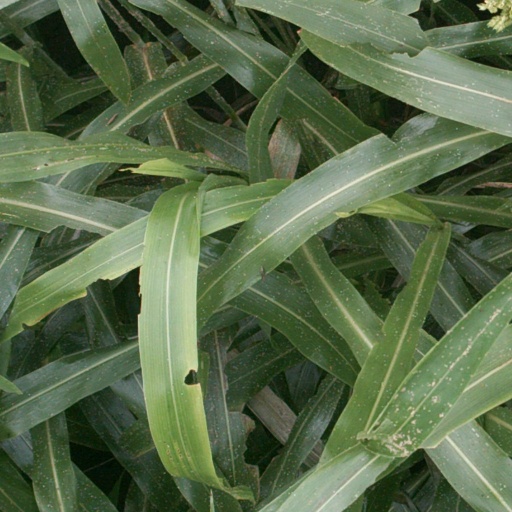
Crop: sorghum